Gwyn Roberts

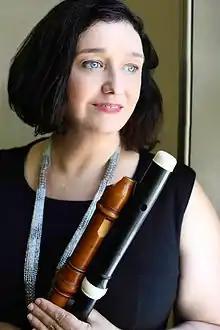
Gwyn Roberts

Gwyn Roberts, an American recorder and traverso soloist, and educator, is a founding co-director of the Philadelphia baroque orchestra Tempesta di Mare with Richard Stone. Roberts also serves as the Director of Early Music at the University of Pennsylvania and is on faculty at the Peabody Conservatory of Johns Hopkins University.